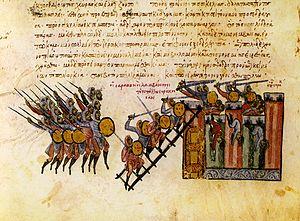
Le siège de Syracuse en 877-878 débouche sur la chute de la cité, qui est alors la capitale byzantine de la Sicile, au profit des Aghlabides. Le siège s'étale d'août 877 au 21 mai 878, date à laquelle la ville, abandonnée par le pouvoir central byzantin, est mise à sac par les Arabes. Cet événement constitue un moment important de la conquête musulmane de la Sicile.
La conquête musulmane de la Sicile commence en 827 pour s'achever en 902 avec la chute de Taormine, la dernière grande forteresse byzantine de l'île. Toutefois, quelques places forces resteront aux mains des Byzantins mais les Musulmans auront le contrôle global de l'île jusqu'à sa conquête par les Normands à partir de 1061.